Minamikata Station (Miyazaki)

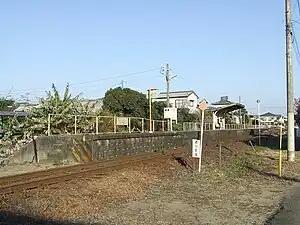
Minamikata Station in 2010

is a passenger railway station located in the city of Miyazaki City, Miyazaki Prefecture, Japan. It is operated by JR Kyushu and is on the Nichinan Line.